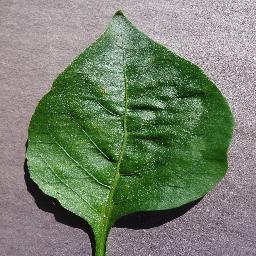
Label: Pepper,_bell___healthy